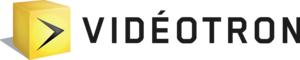
Vidéotron S.E.N.C, fondée en 1964, est l'une des principales compagnies de télécommunications du Canada. Elle est active dans les domaines de la câblodistribution, de l'accès Internet, de la téléphonie par câble et de la téléphonie sans-fil dans la plupart des marchés résidentiels et commerciaux du Québec, et aussi des villages de l'Ontario. Elle est une filiale de Québecor Média.